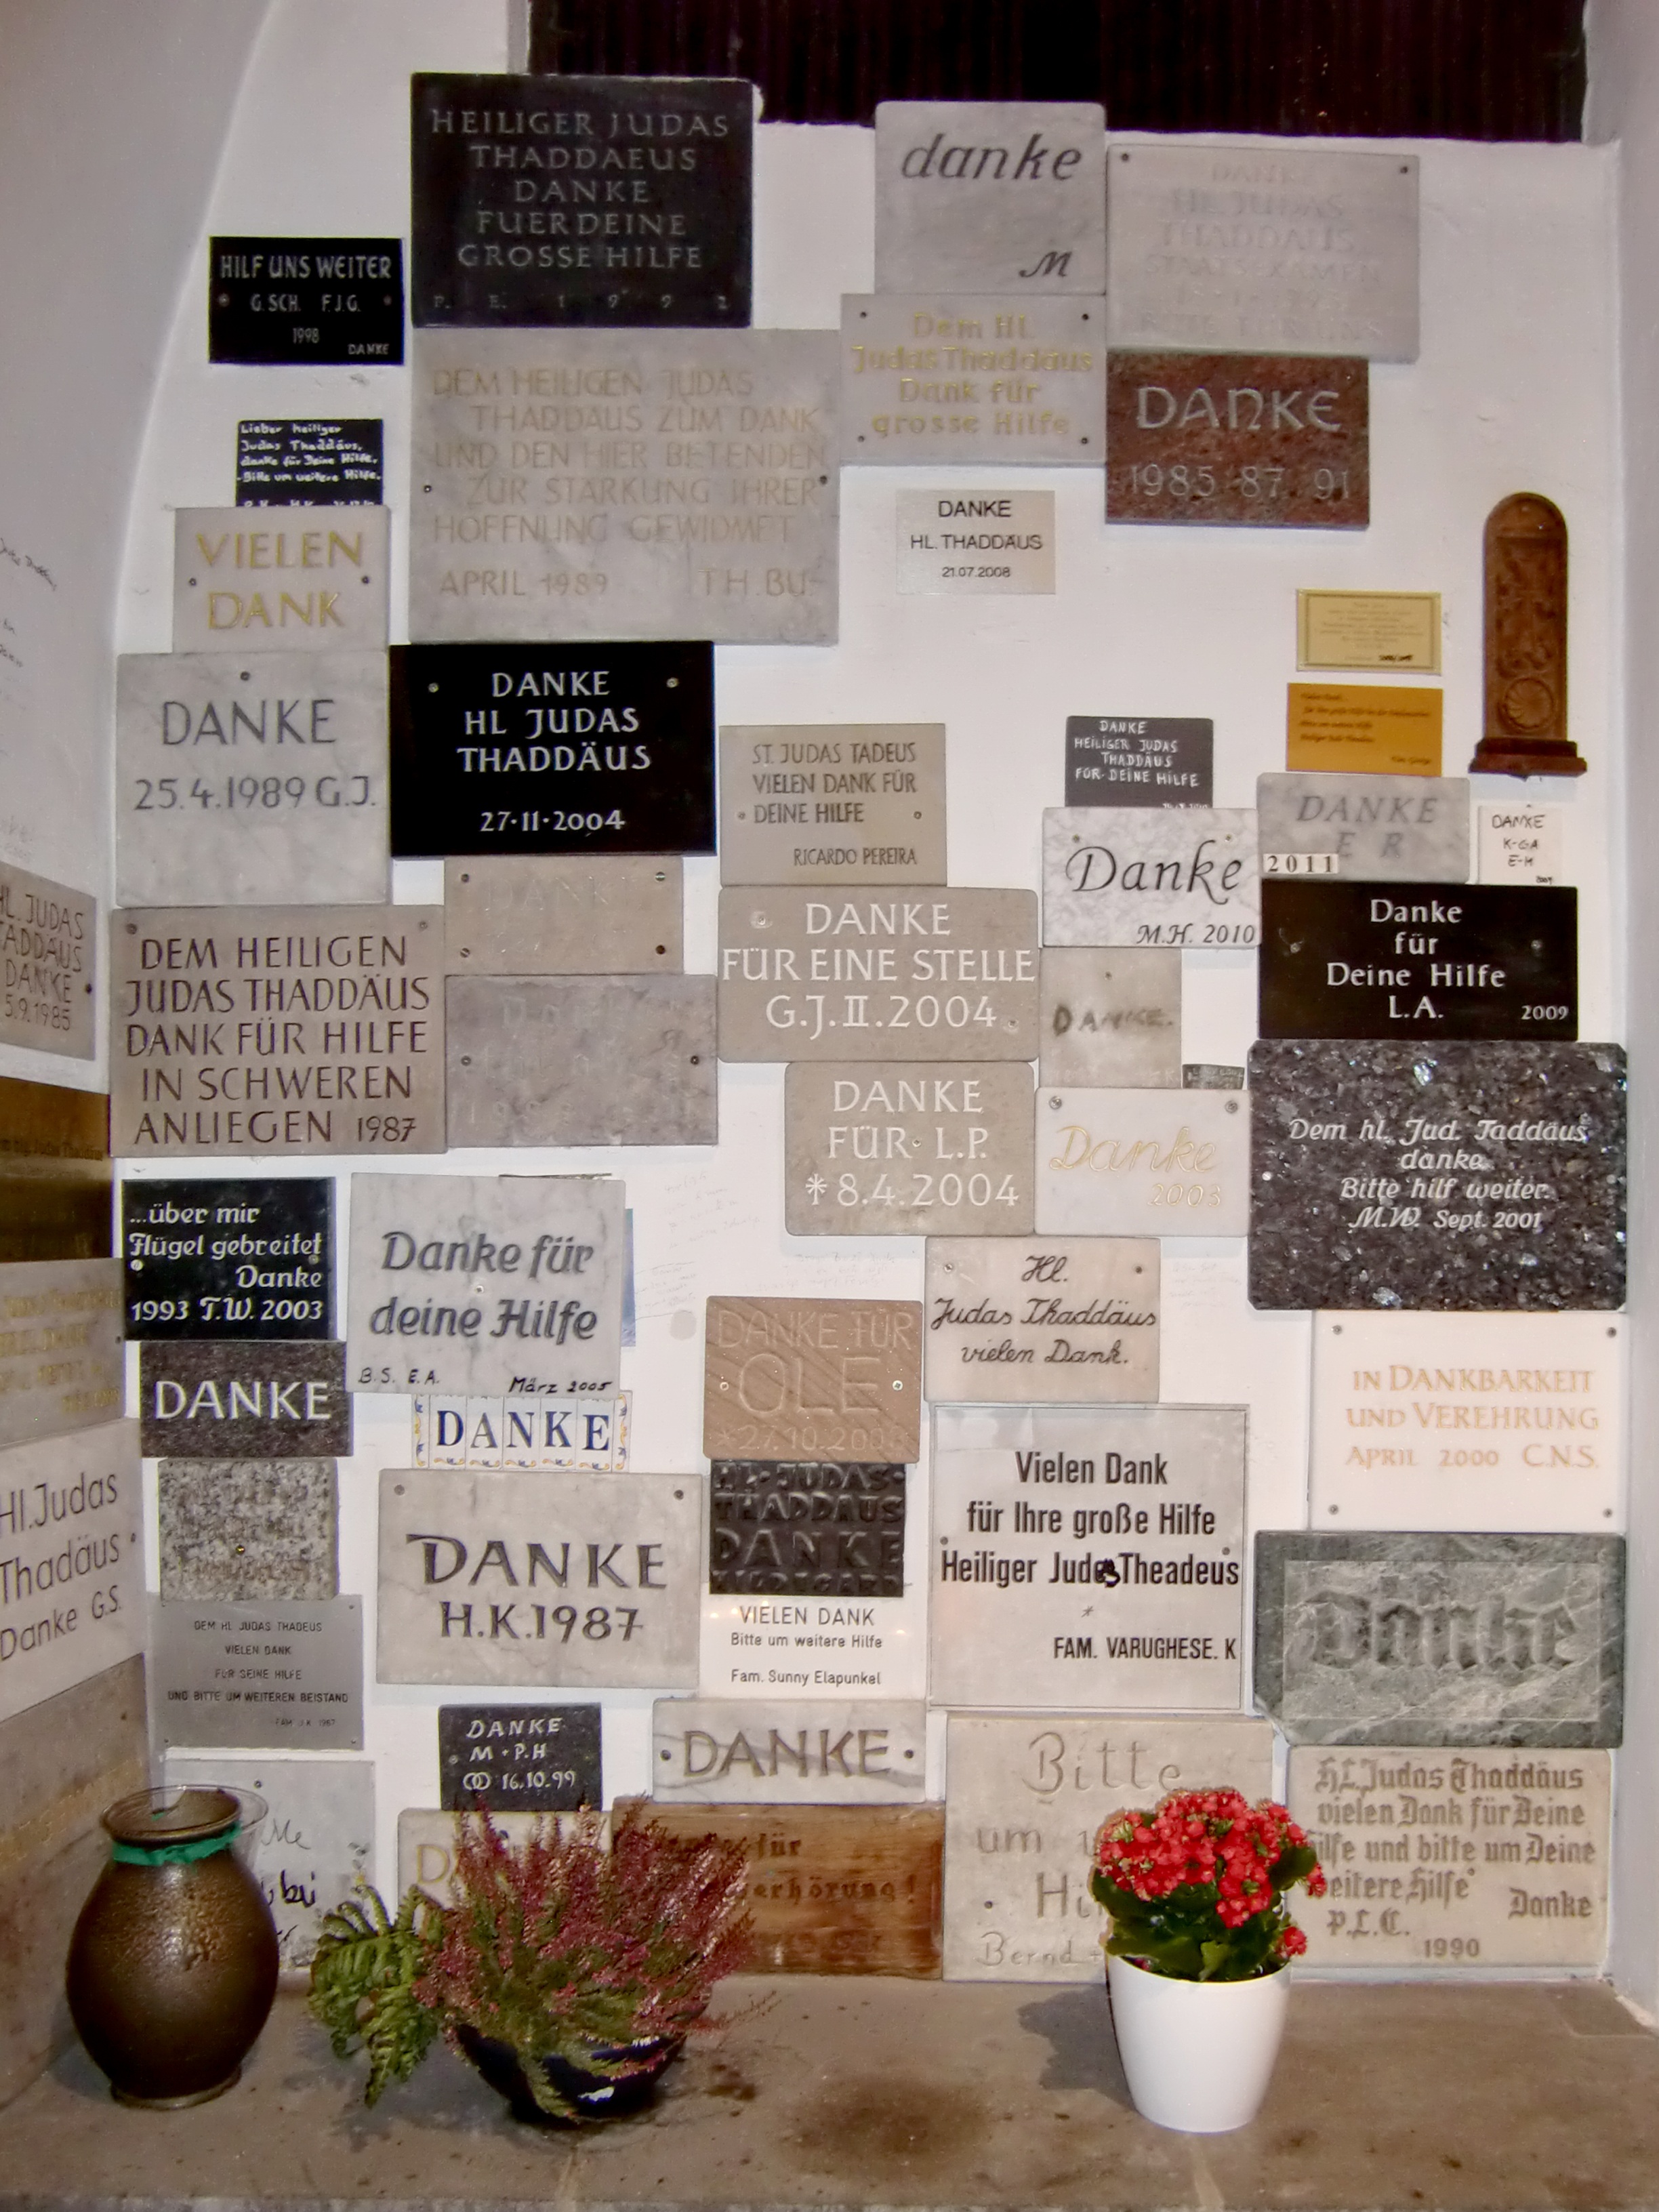
brand, thanksgiving, art, design, faith, signs, prayer, wishes, panels, superstition, thanks